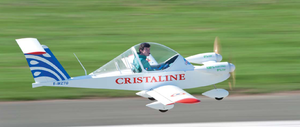
MC15E Cri-Cri avion bimoteur électrique. Record du Monde de vitesse pour avions électriques
Electravia - Hélices E-Props est une société française, pionnière dans les motorisations électriques pour aéronefs, désormais spécialisée dans la fabrication d'hélices en carbone de 3ᵉ génération pour l'aviation légère, fondée et dirigée par Anne Lavrand. Electravia a fait voler le premier avion électrique au monde, le BL1E Electra immatriculé F-PMDJ, le 23 décembre 2007 à Aspres sur Buëch.
Un avion électrique est un aéronef dont la propulsion est assurée par un ou des moteurs électriques, alimentés par des batteries, des panneaux solaires ou des piles à combustible.
Un véhicule électrique est un moyen de déplacement dont la propulsion est assurée exclusivement par un ou plusieurs moteurs électriques. Il peut tirer son énergie de ressources embarquées comme une batterie électrique, ou être connecté à une source extérieure, par exemple via une caténaire. Le moteur peut être embarqué, comme dans le cas de la plupart des véhicules terrestres, ou extérieur comme dans le cas du transport par câble.
Le Colomban Cri-Cri est un avion bimoteur ultra-léger, conçu par Michel Colomban. C'est le plus petit bimoteur jamais construit dans le monde. On distingue les modèles MC-10 Cri-Cri, MC-12 Cri-Cri, MC-15 Cri-Cri et MC-15 Cri-Cri Jet.